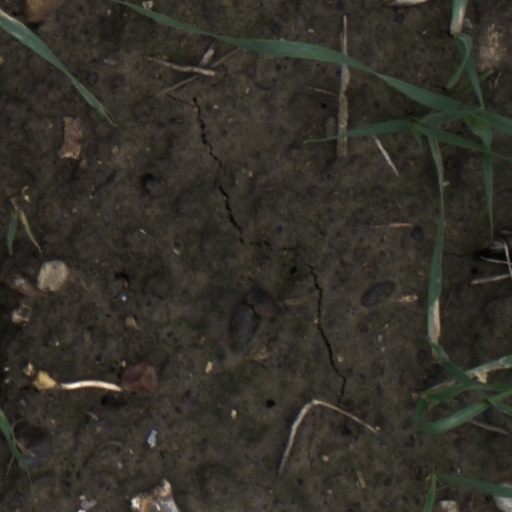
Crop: wheat